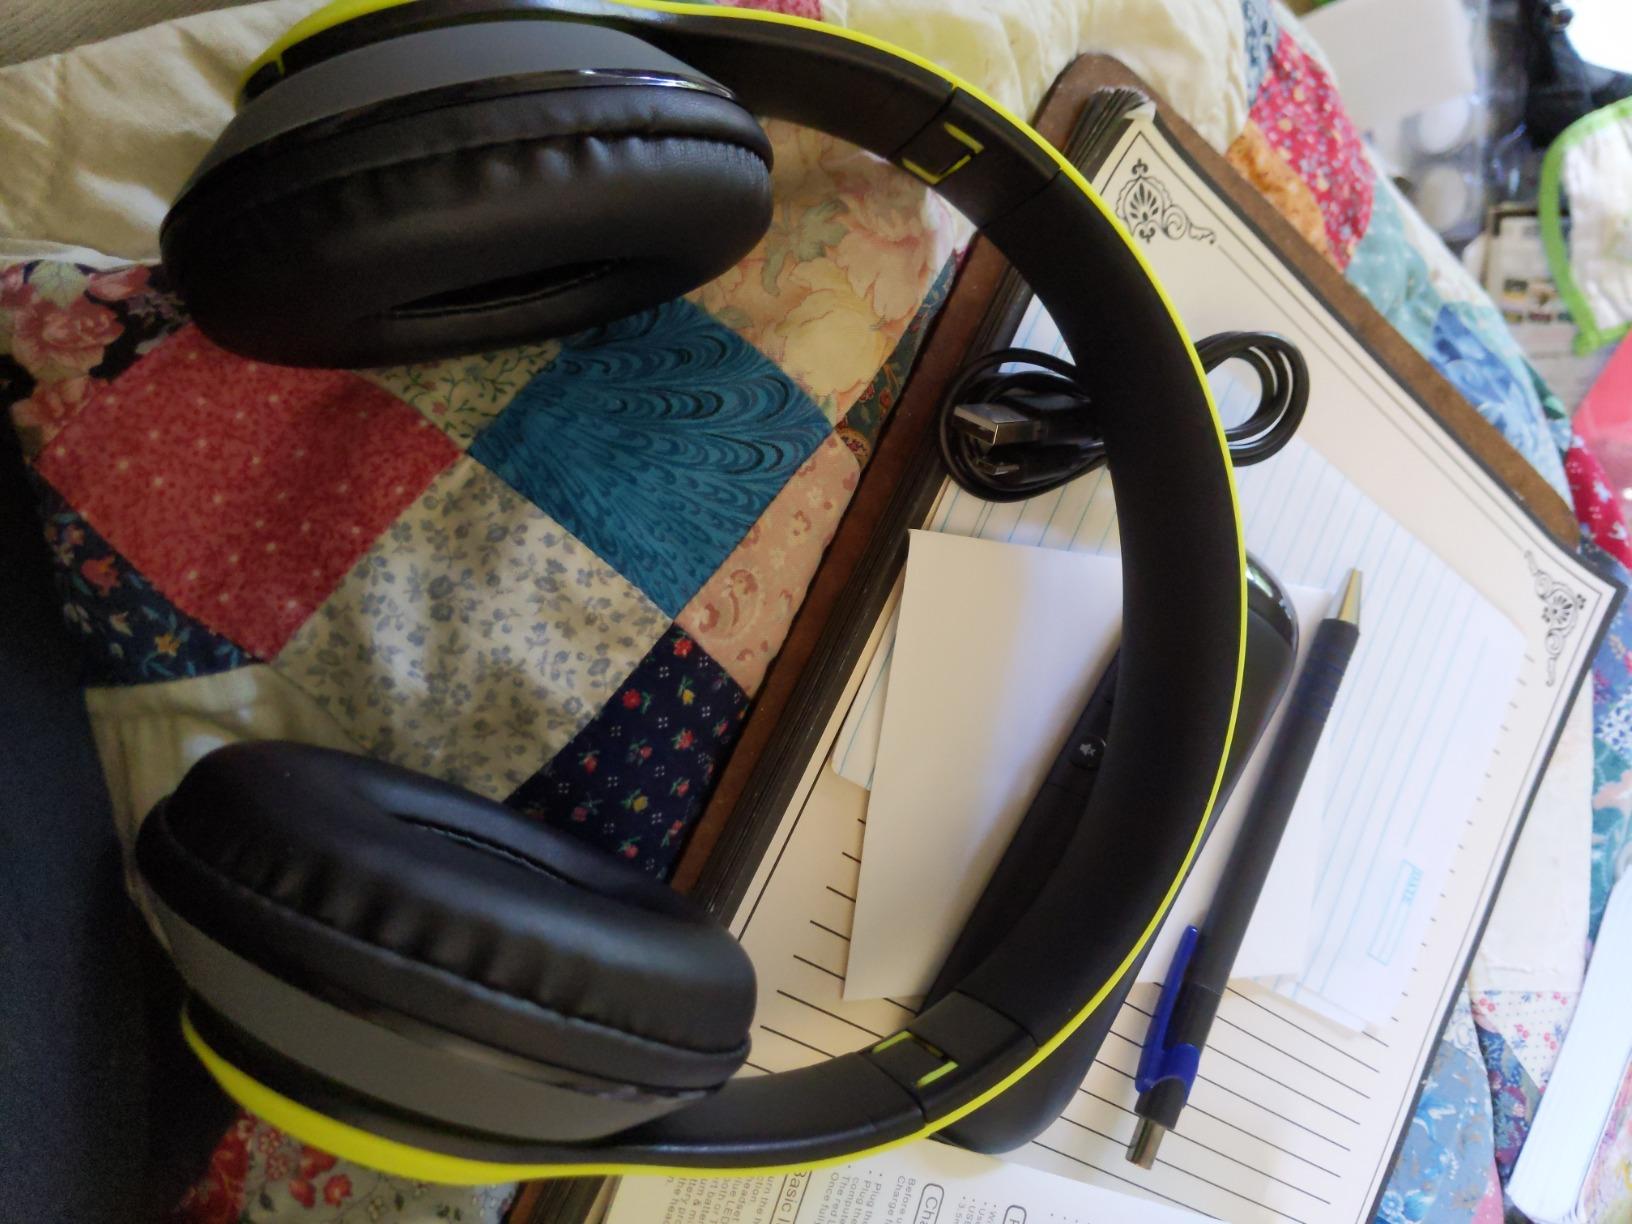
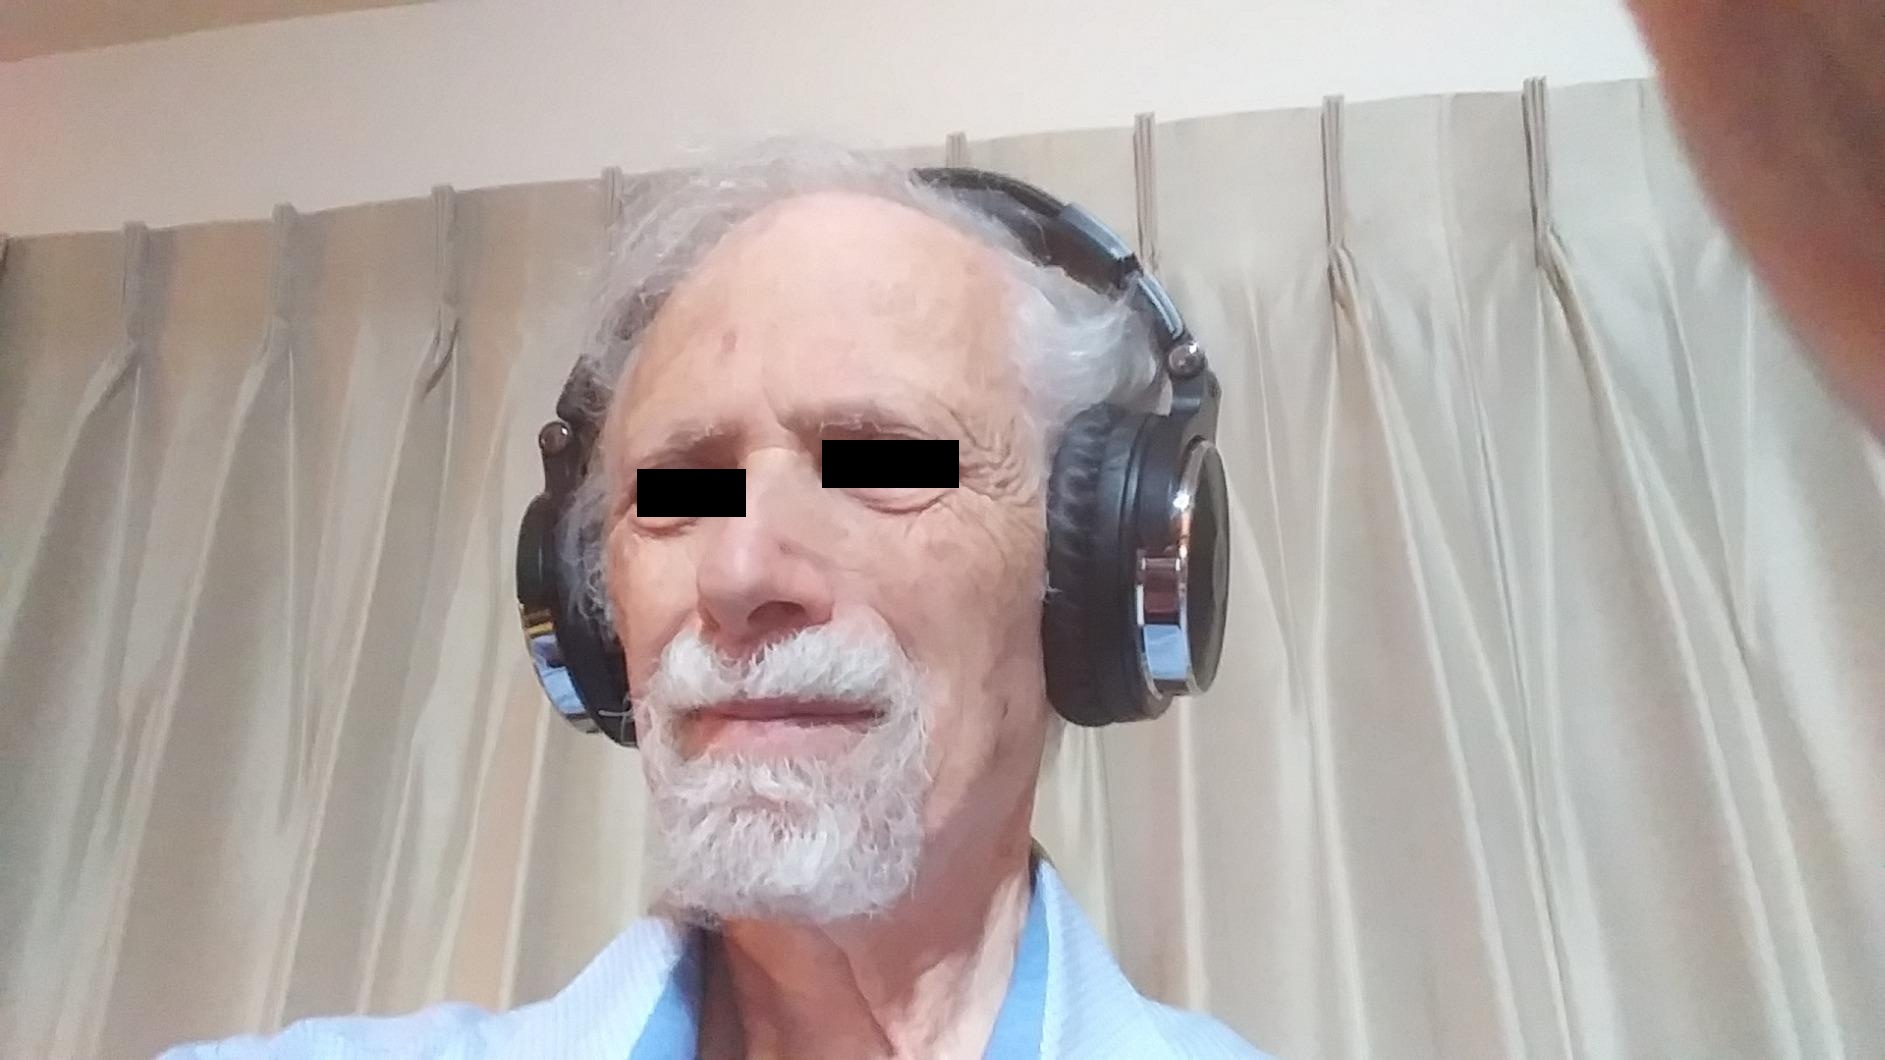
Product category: headphones
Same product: no